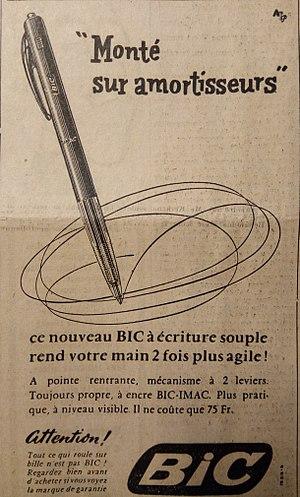
La presse Tunisie 1956